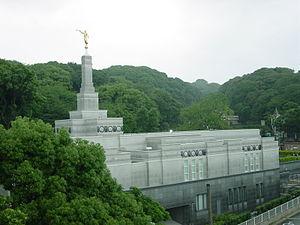
Selon la doctrine de l'Église de Jésus-Christ des saints des derniers jours, le temple est un bâtiment destiné à être la maison du Seigneur et considéré par les saints des derniers jours comme le lieu le plus sacré sur la terre. Selon cette doctrine, il a toujours été commandé au peuple du Seigneur de construire des temples, des bâtiments sacrés dans lesquels les saints dignes accomplissent les cérémonies et les ordonnances sacrées de l'Évangile pour eux-mêmes et pour les morts. Selon la doctrine mormone, les temples reçoivent la visite du Seigneur.